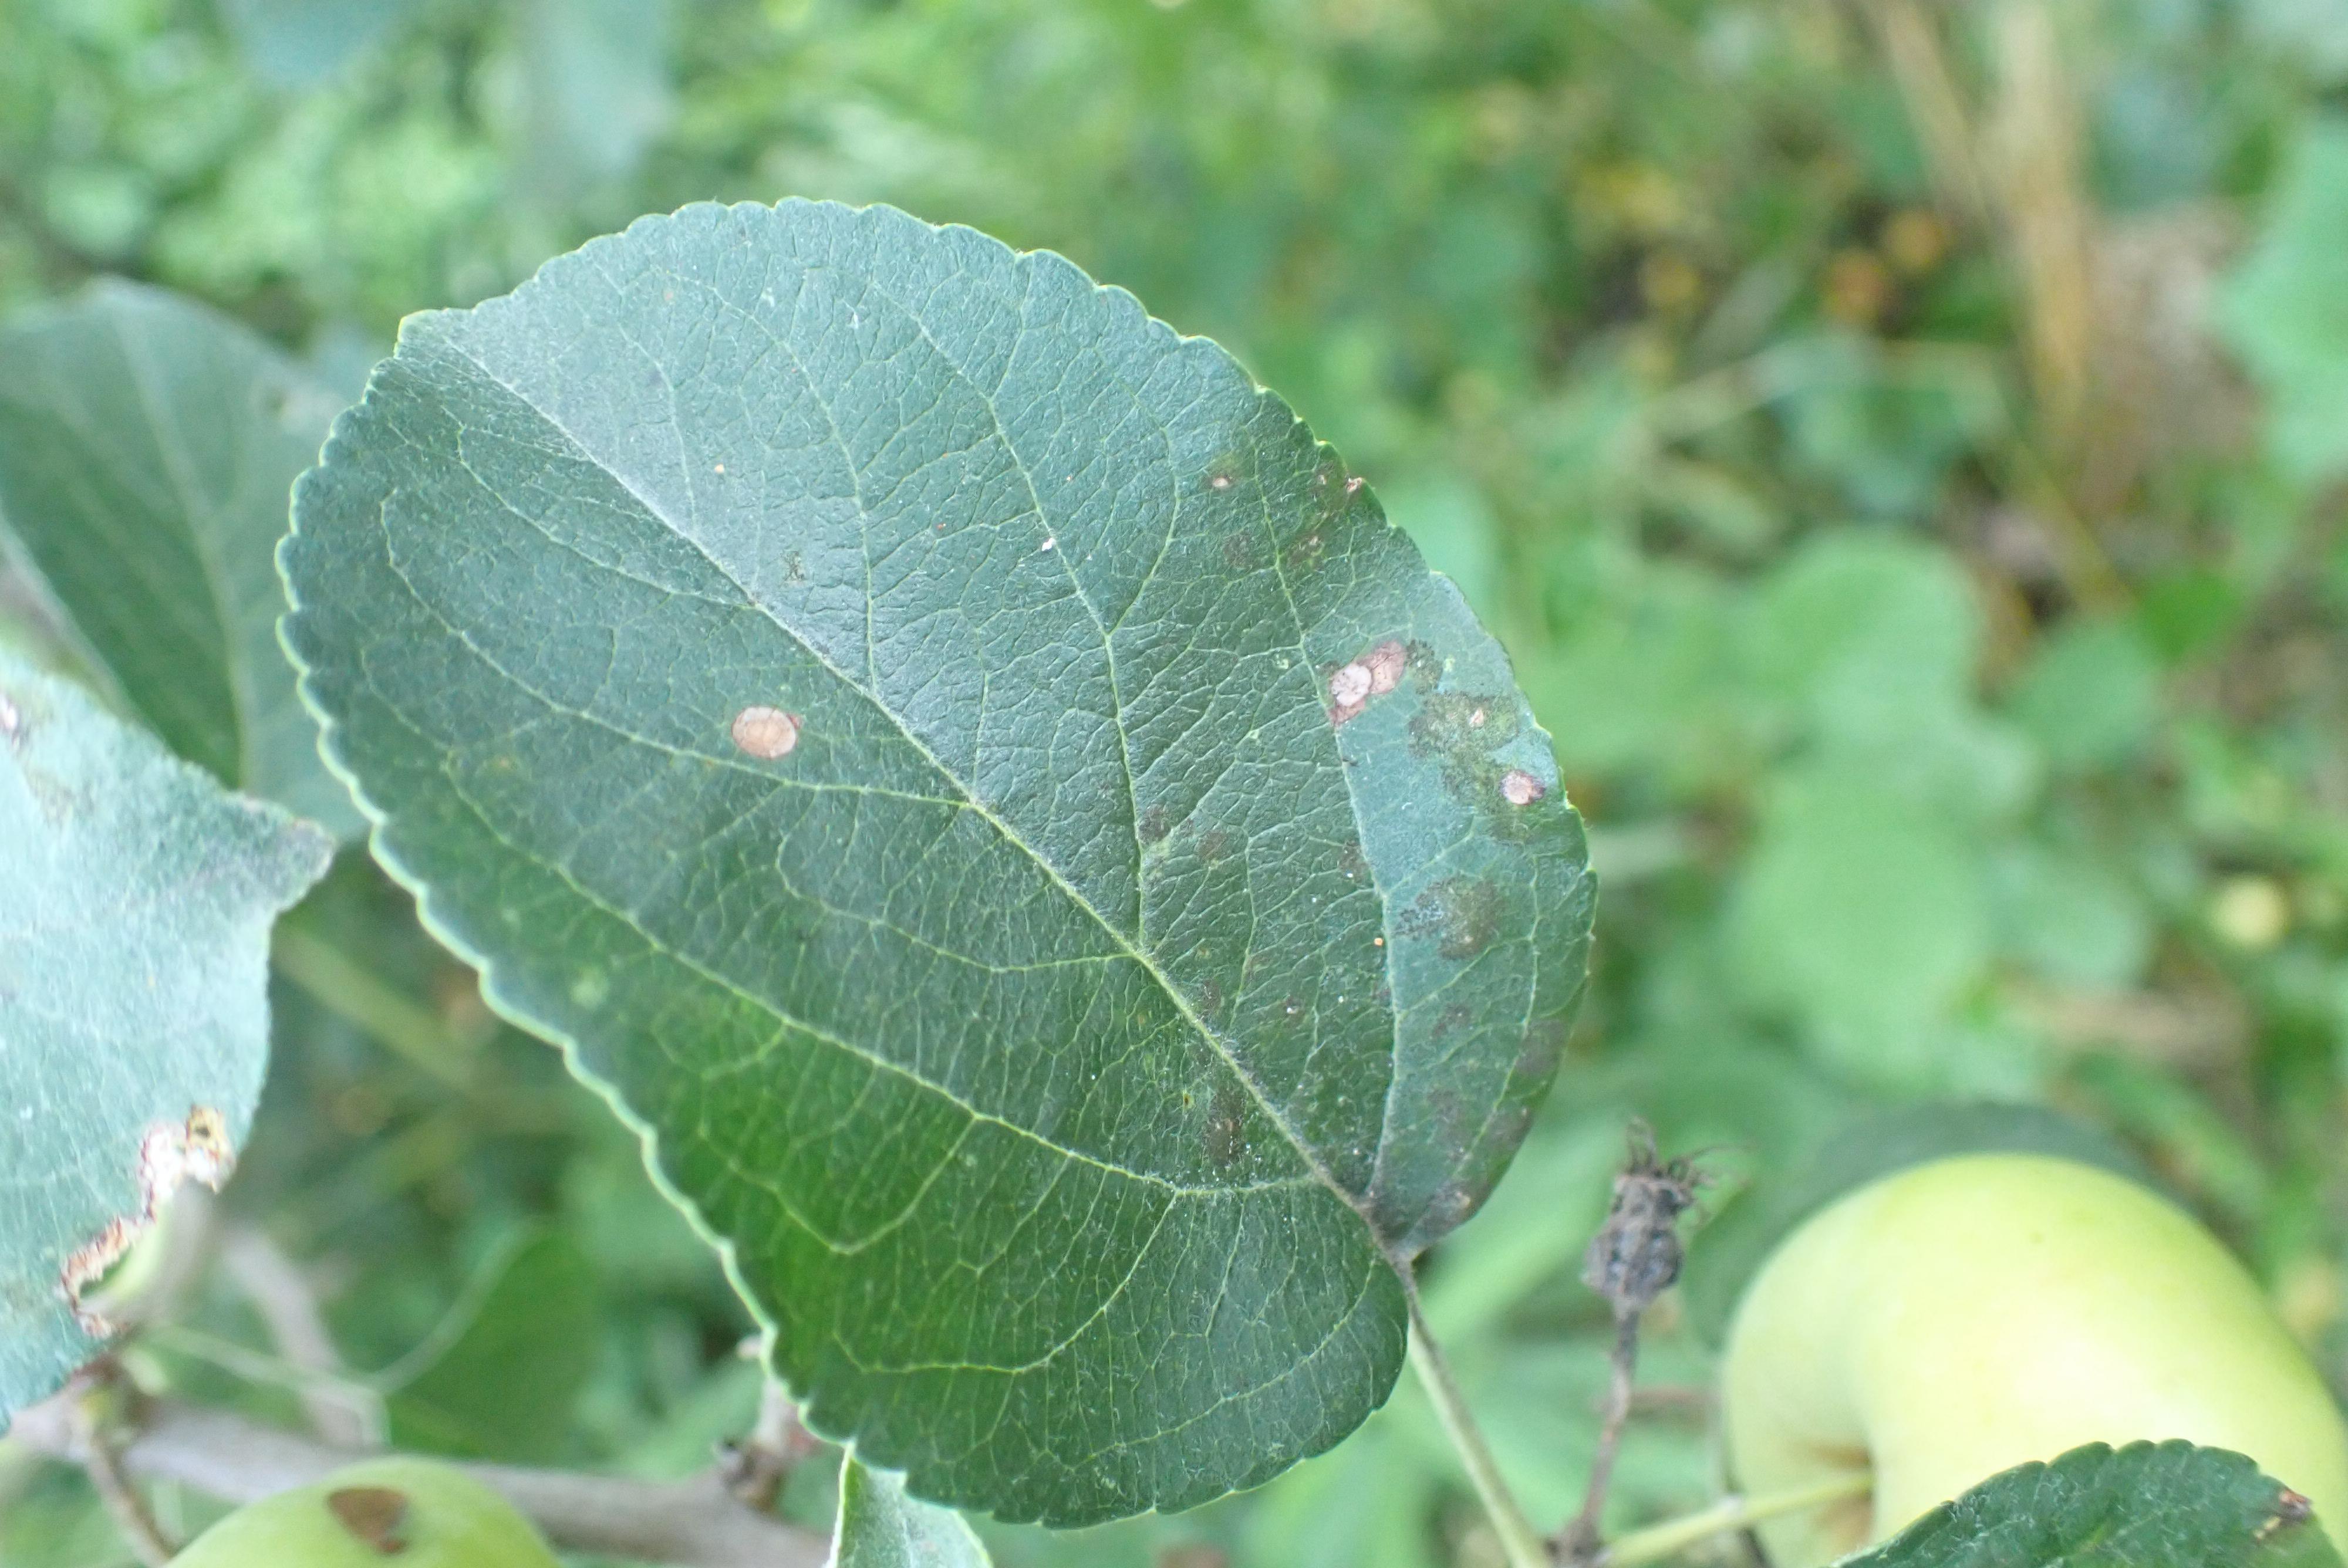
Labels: scab, frog_eye_leaf_spot